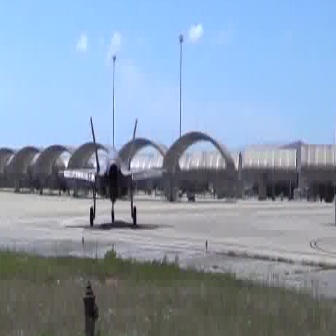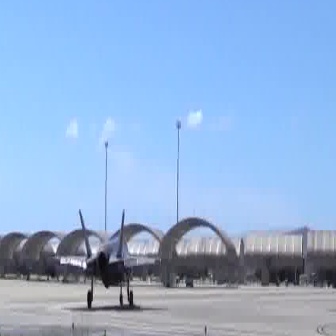
  Please identify the target specified by the bounding box [52,111,168,227] in the first image and locate it in the second image. Return the coordinates in [x_min,y_min,x_max,y_max] format.
Answer: [56,205,159,308]